Otago, Tasmania

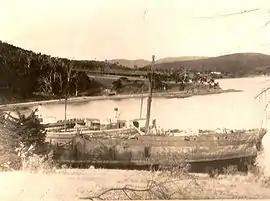
Otago Bay and hulks including "Otago" in the early 1950s

Otago is a rural residential locality in the local government areas (LGA) of Brighton and Clarence in the Hobart LGA region of Tasmania. The locality is about south of the town of Brighton. The 2016 census recorded a population of 554 for the state suburb of Otago.